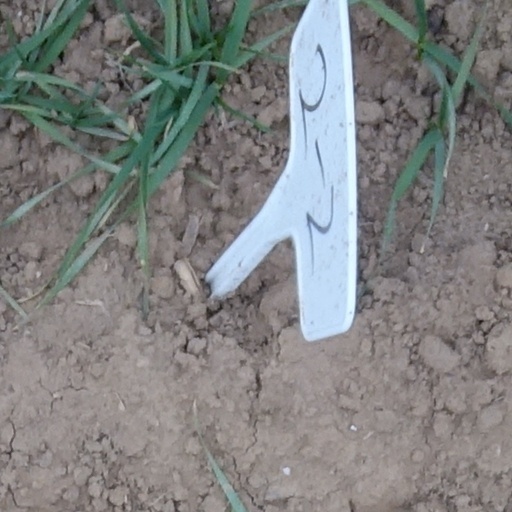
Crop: wheat